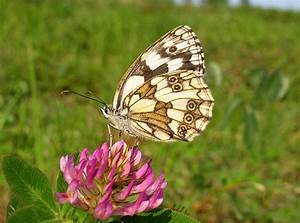
Label: butterfly